Cincinnati

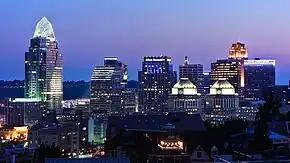
Downtown Cincinnati is the financial center of the city; five "Fortune" 500 companies are headquartered in the metropolitan area.

Cincinnati consists of fifty-two neighborhoods. Many of these neighborhoods were once villages that have been annexed by the city, with many retaining their former names, such as Walnut Hills and Mount Auburn. Westwood is the city's most populous neighborhood, with other significant neighborhoods including CUF (home to the University of Cincinnati) and Price Hill.